Coastal artillery

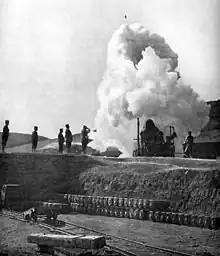
Japanese 11-inch howitzer firing; shell visible in flight

During the Siege of Port Arthur, Imperial Japanese forces had captured the vantage point on 203 Meter Hill overlooking Port Arthur harbor. After relocating heavy howitzers with 500 pound (~220 kg) armor-piercing shells to the summit of the Hill, the Japanese bombarded the Russian fleet in the harbor, systematically sinking the Russian ships within range. The Japanese were attacking the city and the Russian ships were trapped in the harbor due to mines, making this one of the few cases of coastal guns being employed in an offensive action.